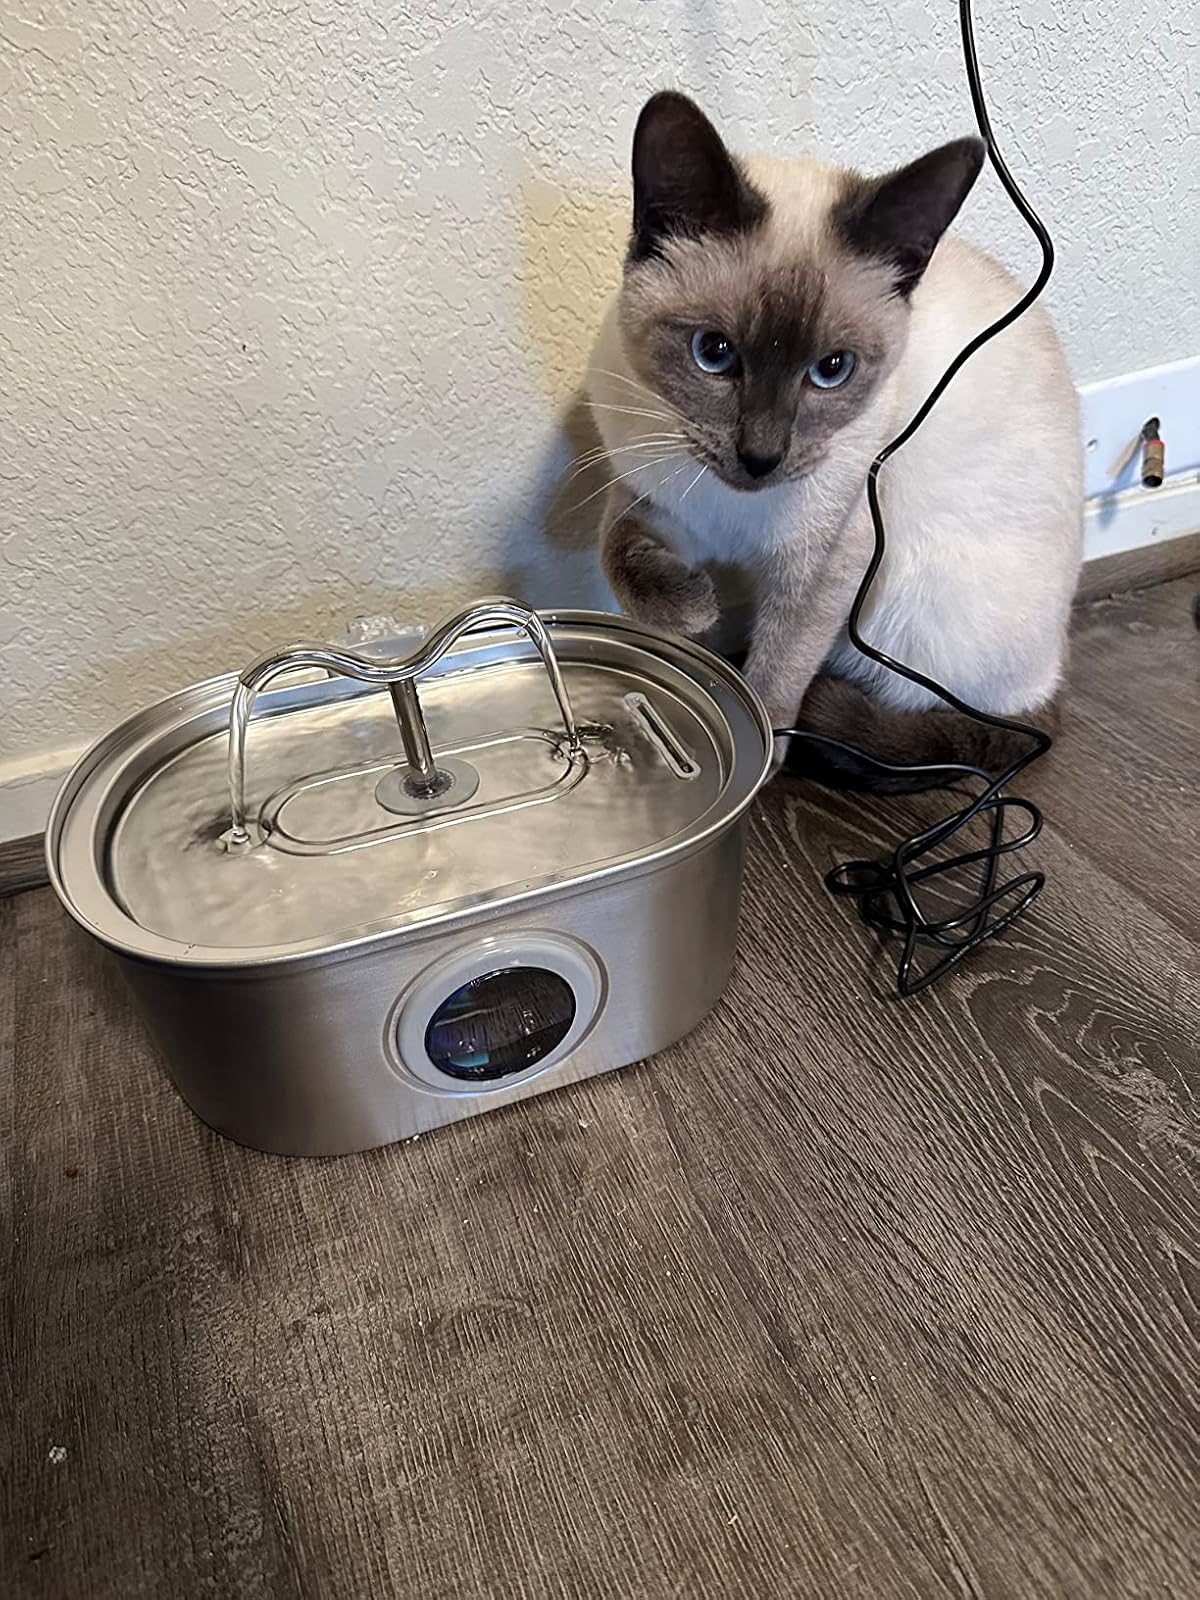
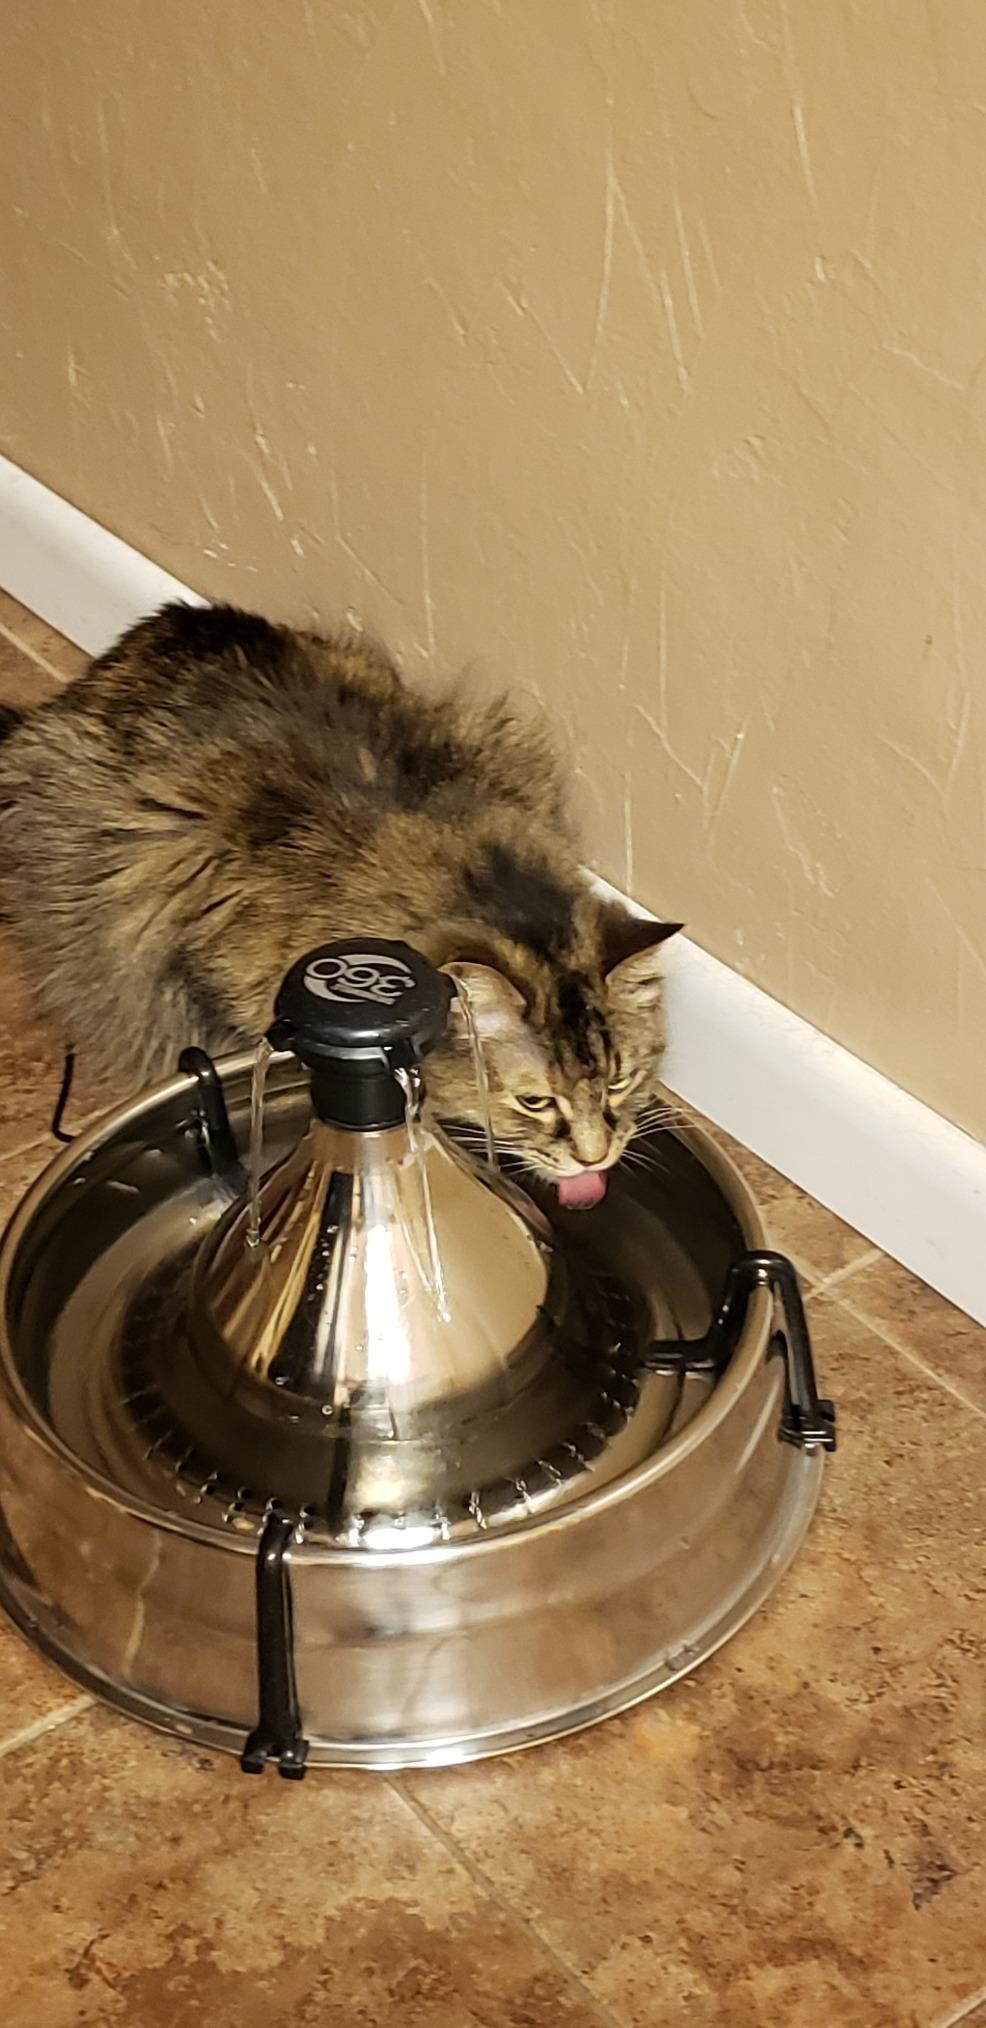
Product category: items_bowl
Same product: no